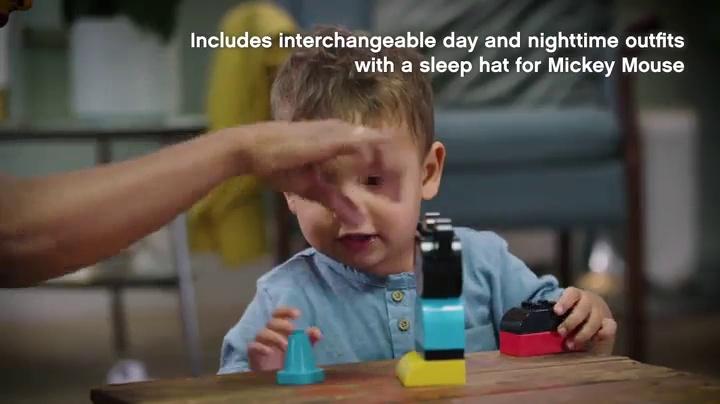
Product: LEGO DUPLO Disney Juniors My First Mickey Build 10898 Building Bricks, 2019 (9 Pieces)
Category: Toys & Games | Building Toys | Building Sets
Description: This LEGO DUPLO My First Mickey Build 10898 set is easy to build and encourages learning through play, language development, fine motor skills development and cognitive development in children.
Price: $29.95
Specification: ProductDimensions:5.5x7.5x3.6inches|ItemWeight:0.16ounces|ShippingWeight:7.2ounces|ASIN:B07GVYJR7J|Itemmodelnumber:6250705|Manufacturerrecommendedage:18monthsandup